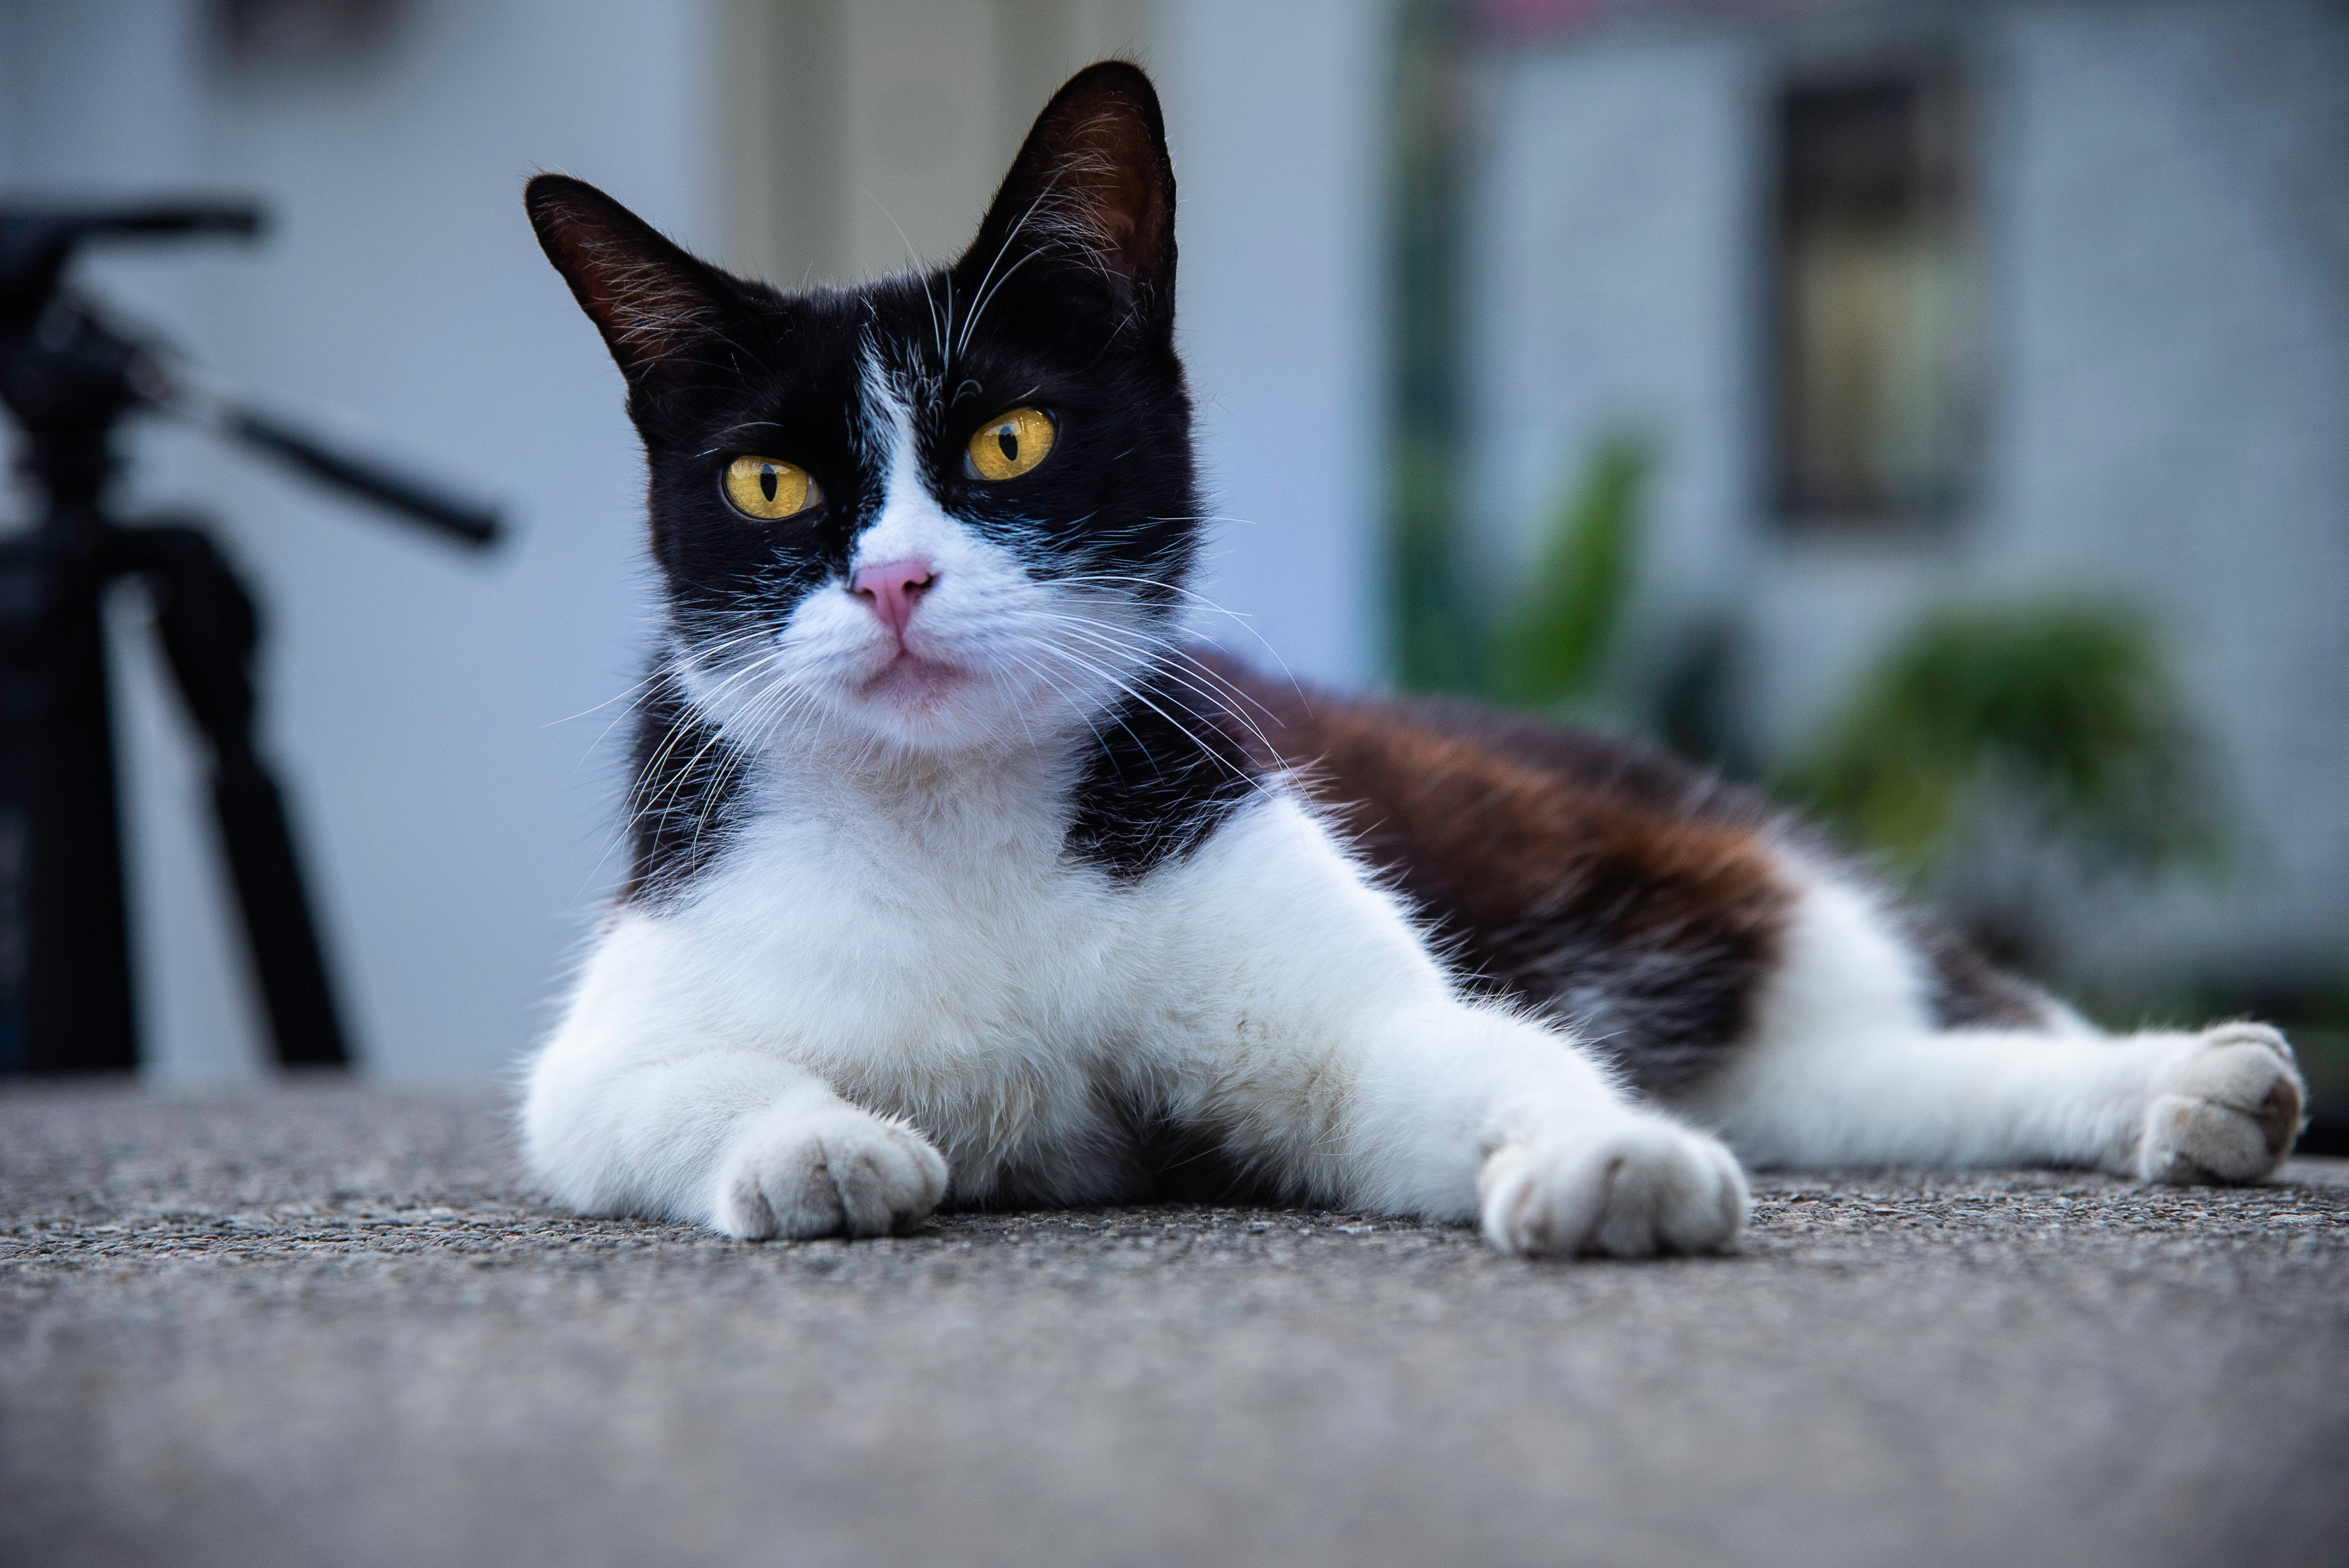
cat, vertebrate, small to medium sized cats, mammal, whiskers, felidae, aegean cat, carnivore, domestic short haired cat, american wirehair, eye, snout, polydactyl cat, kitten, european shorthair, paw, fur, black and white, japanese bobtail, tail